The Star Sisters

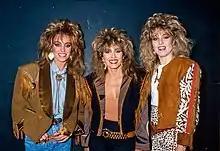
The Star Sisters in 1985

The Star Sisters were a female Dance/Pop trio from The Netherlands that were very popular during the 1980s, most notably as the ladies who performed the chorus as members of Jaap Eggermont's studio act Stars on 45 and in a spinoff in which they performed a medley of Andrews Sisters songs that charted internationally in 1983. In 1984, they performed the ending theme for the Japanese film "The Return of Godzilla". Between 1983 and 1987 the group released six singles in Europe, including their best known hits "Are You Ready For My Love" in 1986, "He's The 1 (I Love)" in 1985, and a cover of American singer Regina’s “Baby Love” in 1987.